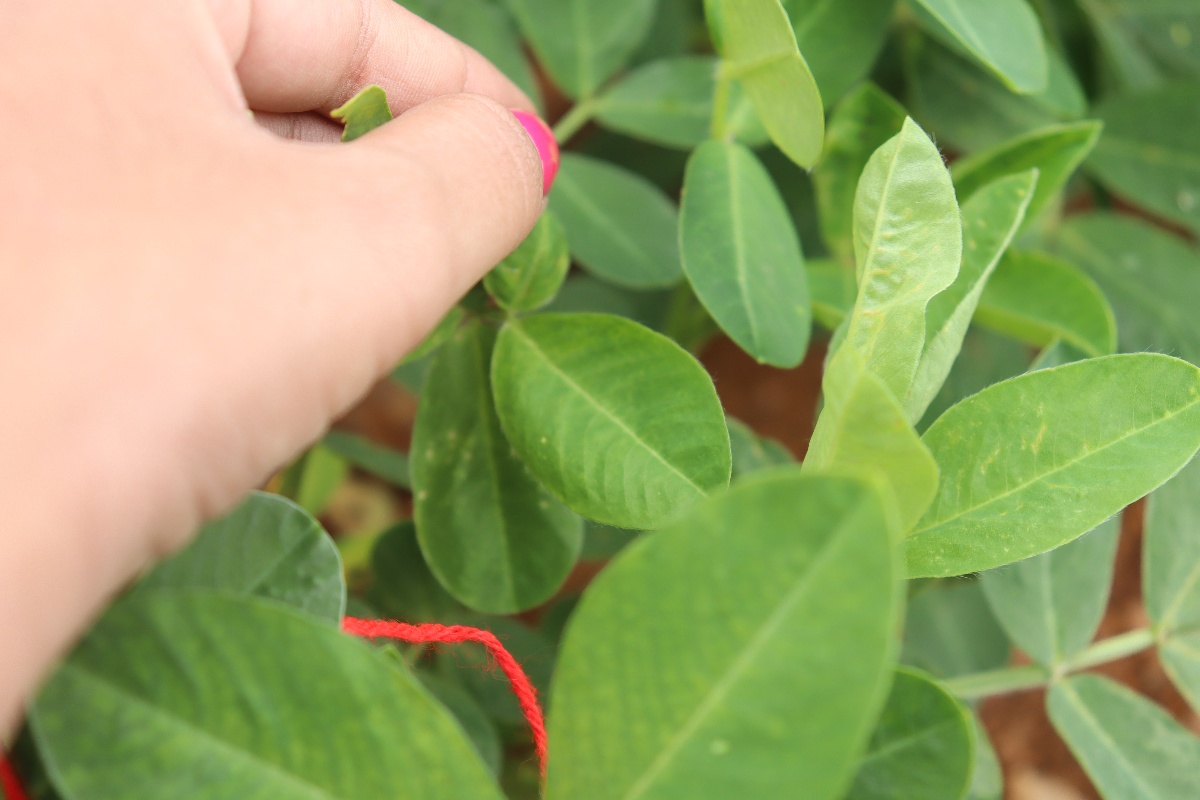
Label: healthy leaf